1816

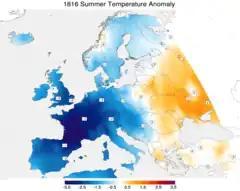
May to August: Temperatures drop below freezing in Northern Hemisphere during "Year Without a Summer".

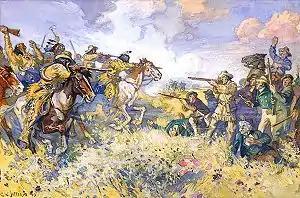
June 19: The Battle of Seven Oaks is fought near Winnipeg between the Hudson's Bay Company and the victorious North West Company.

This year was known as the Year Without a Summer, because of low temperatures in the Northern Hemisphere, possibly the result of the 1815 eruption of Mount Tambora in Indonesia, causing severe global cooling, catastrophic in some locations.